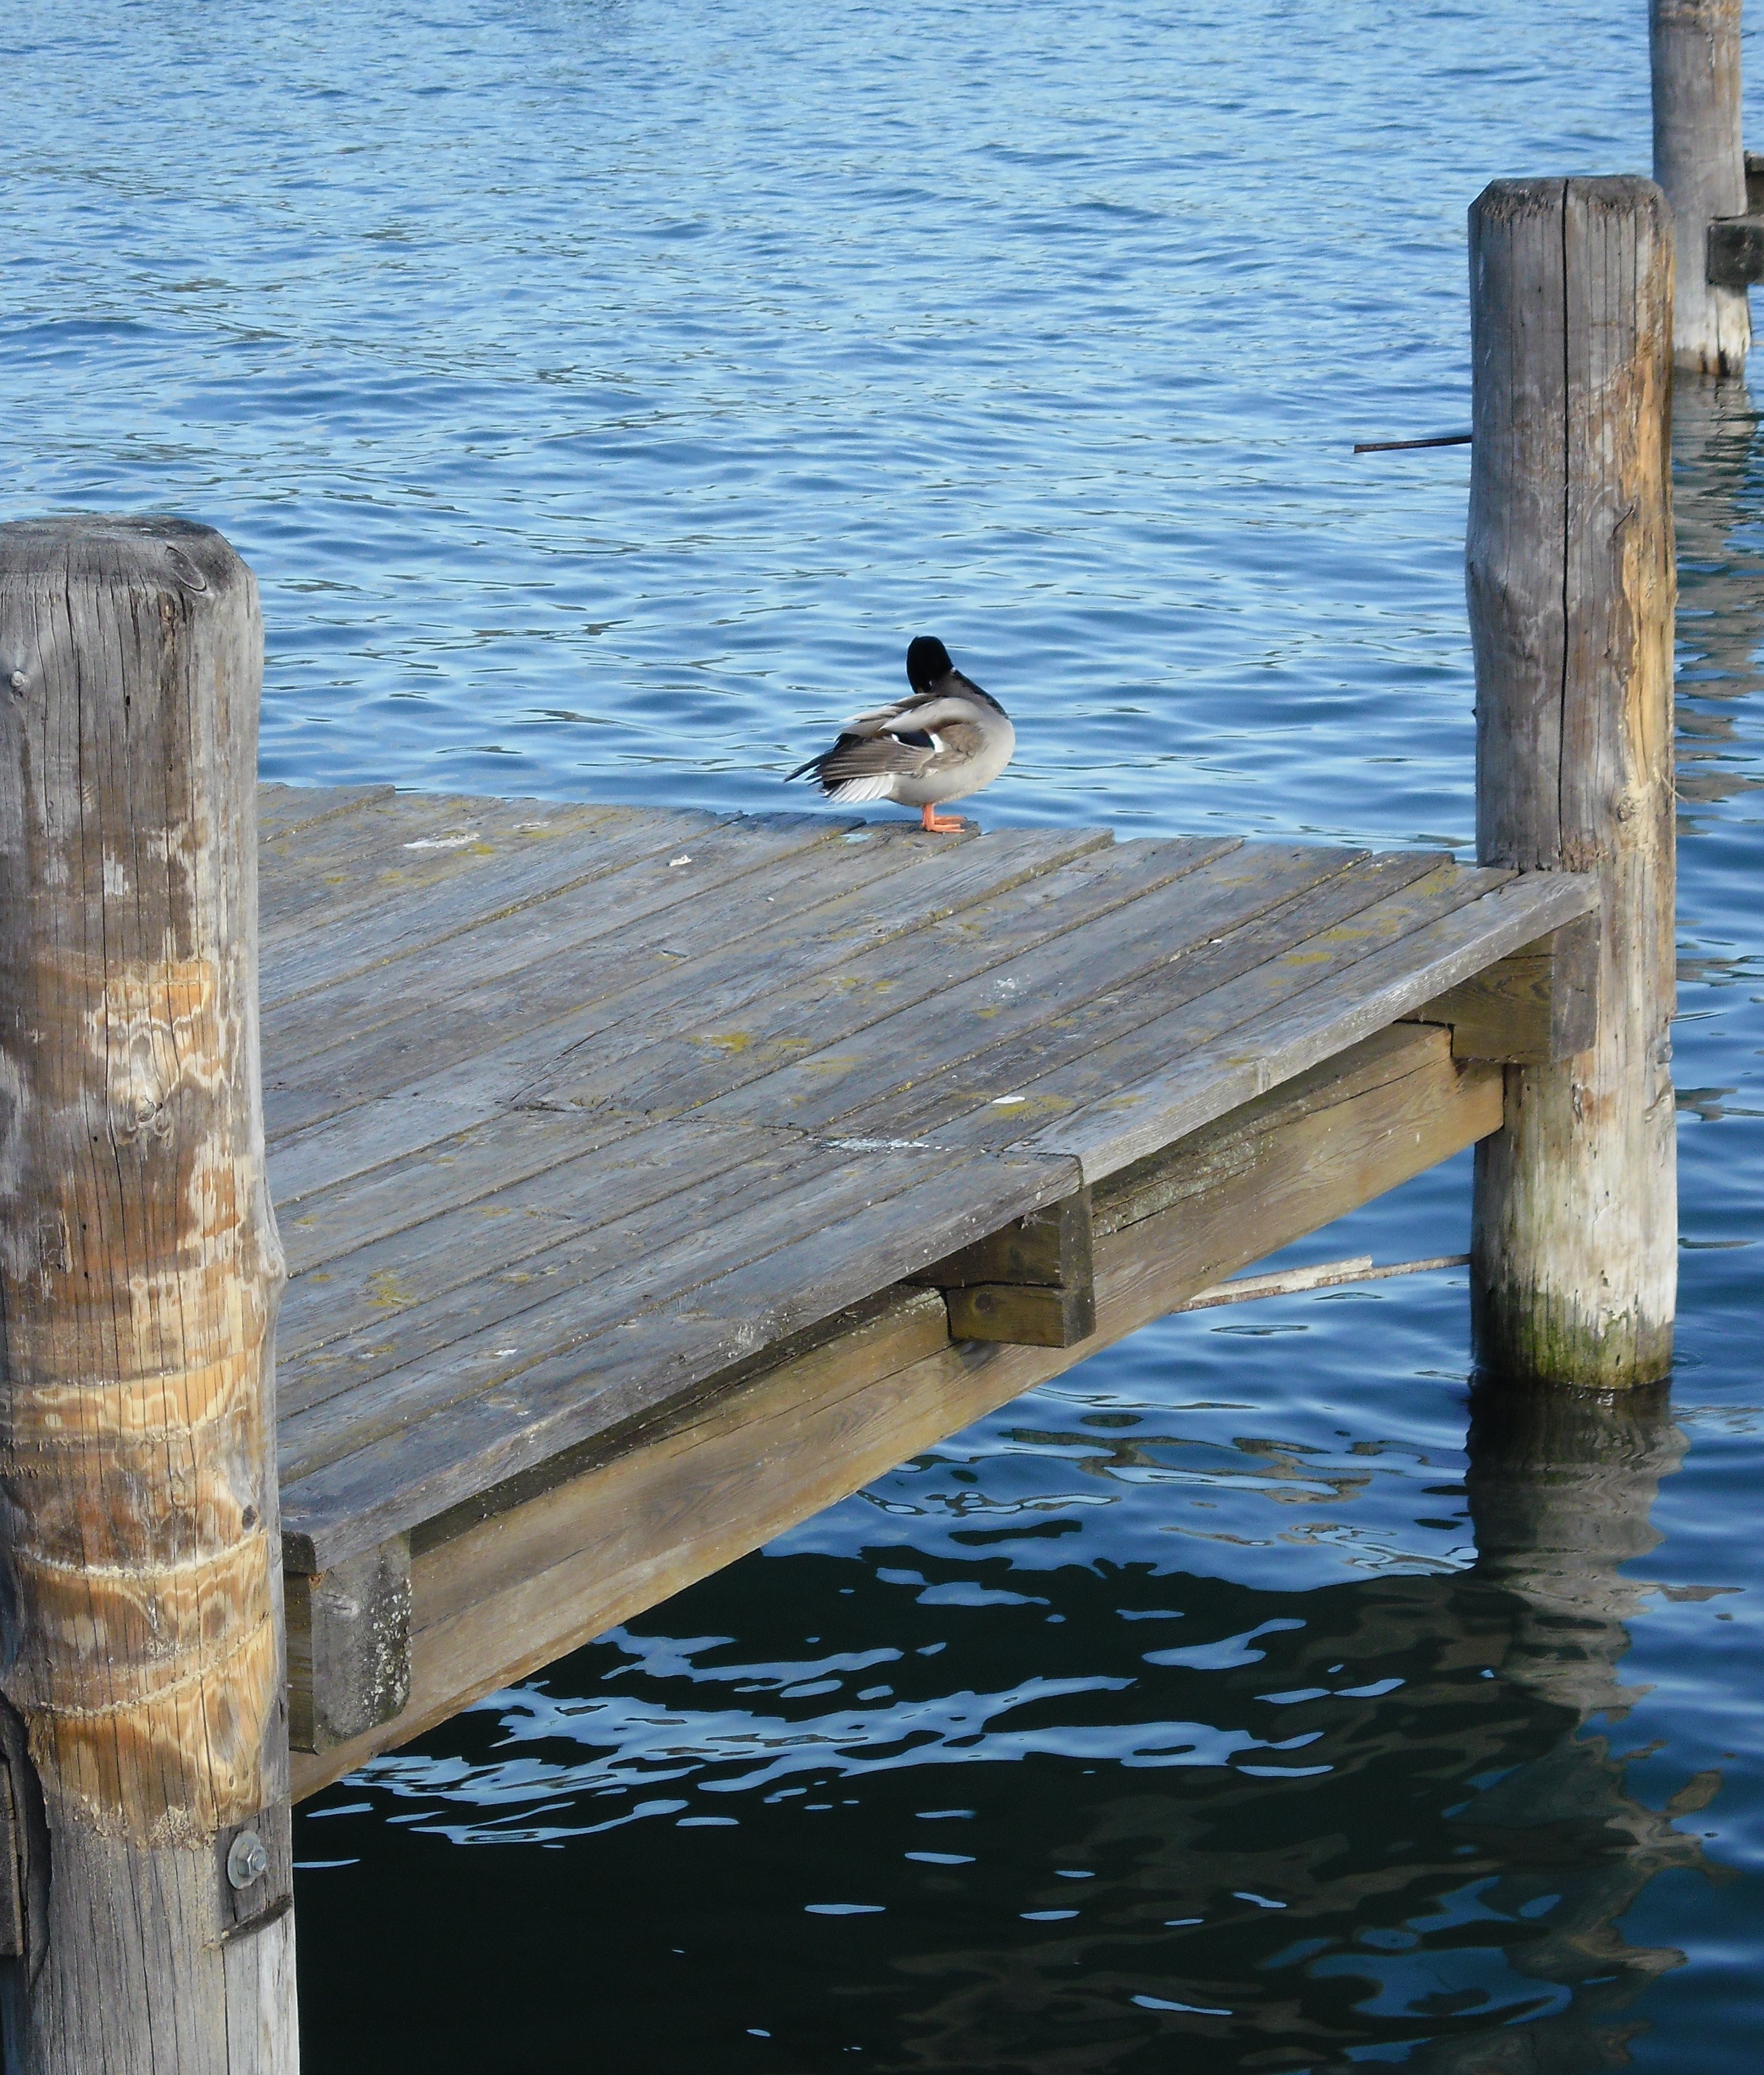
sea, coast, water, nature, bird, dock, wood, boat, lake, pier, reflection, vehicle, blue, waterfront, birds, duck, boating, plot, lake balaton, balatonf red